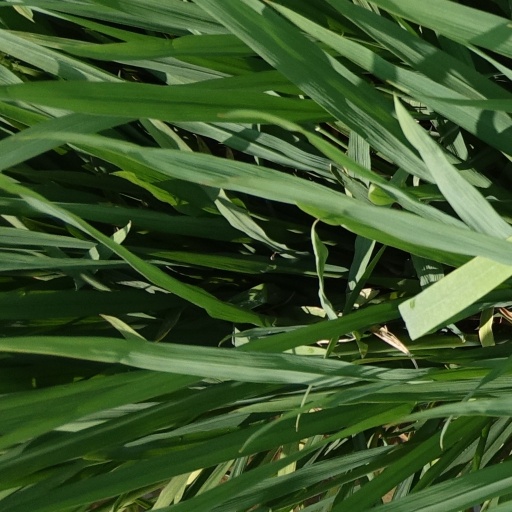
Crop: rice